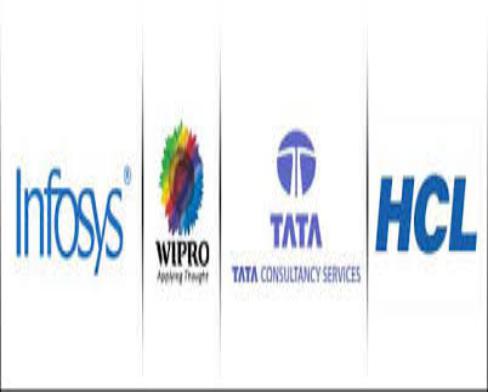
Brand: HCL
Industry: Sports